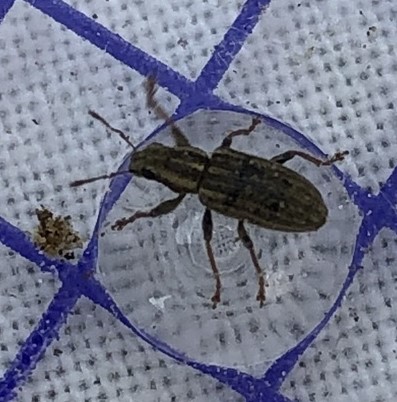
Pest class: pea_leaf_weevil